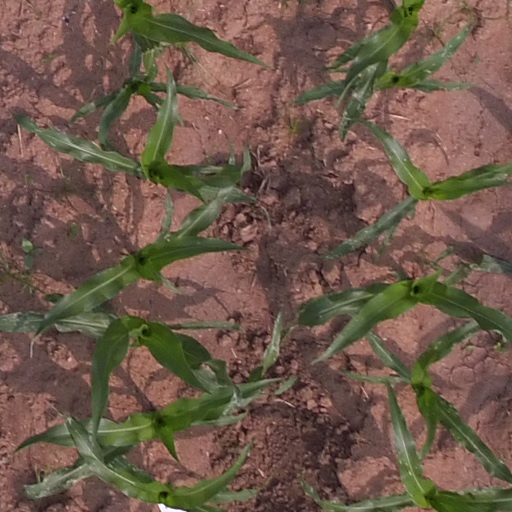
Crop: maize; corn